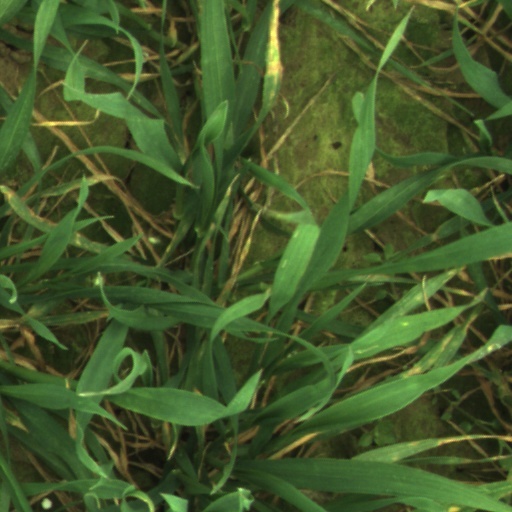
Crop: wheat